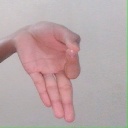
अक्षर: ज्ञ